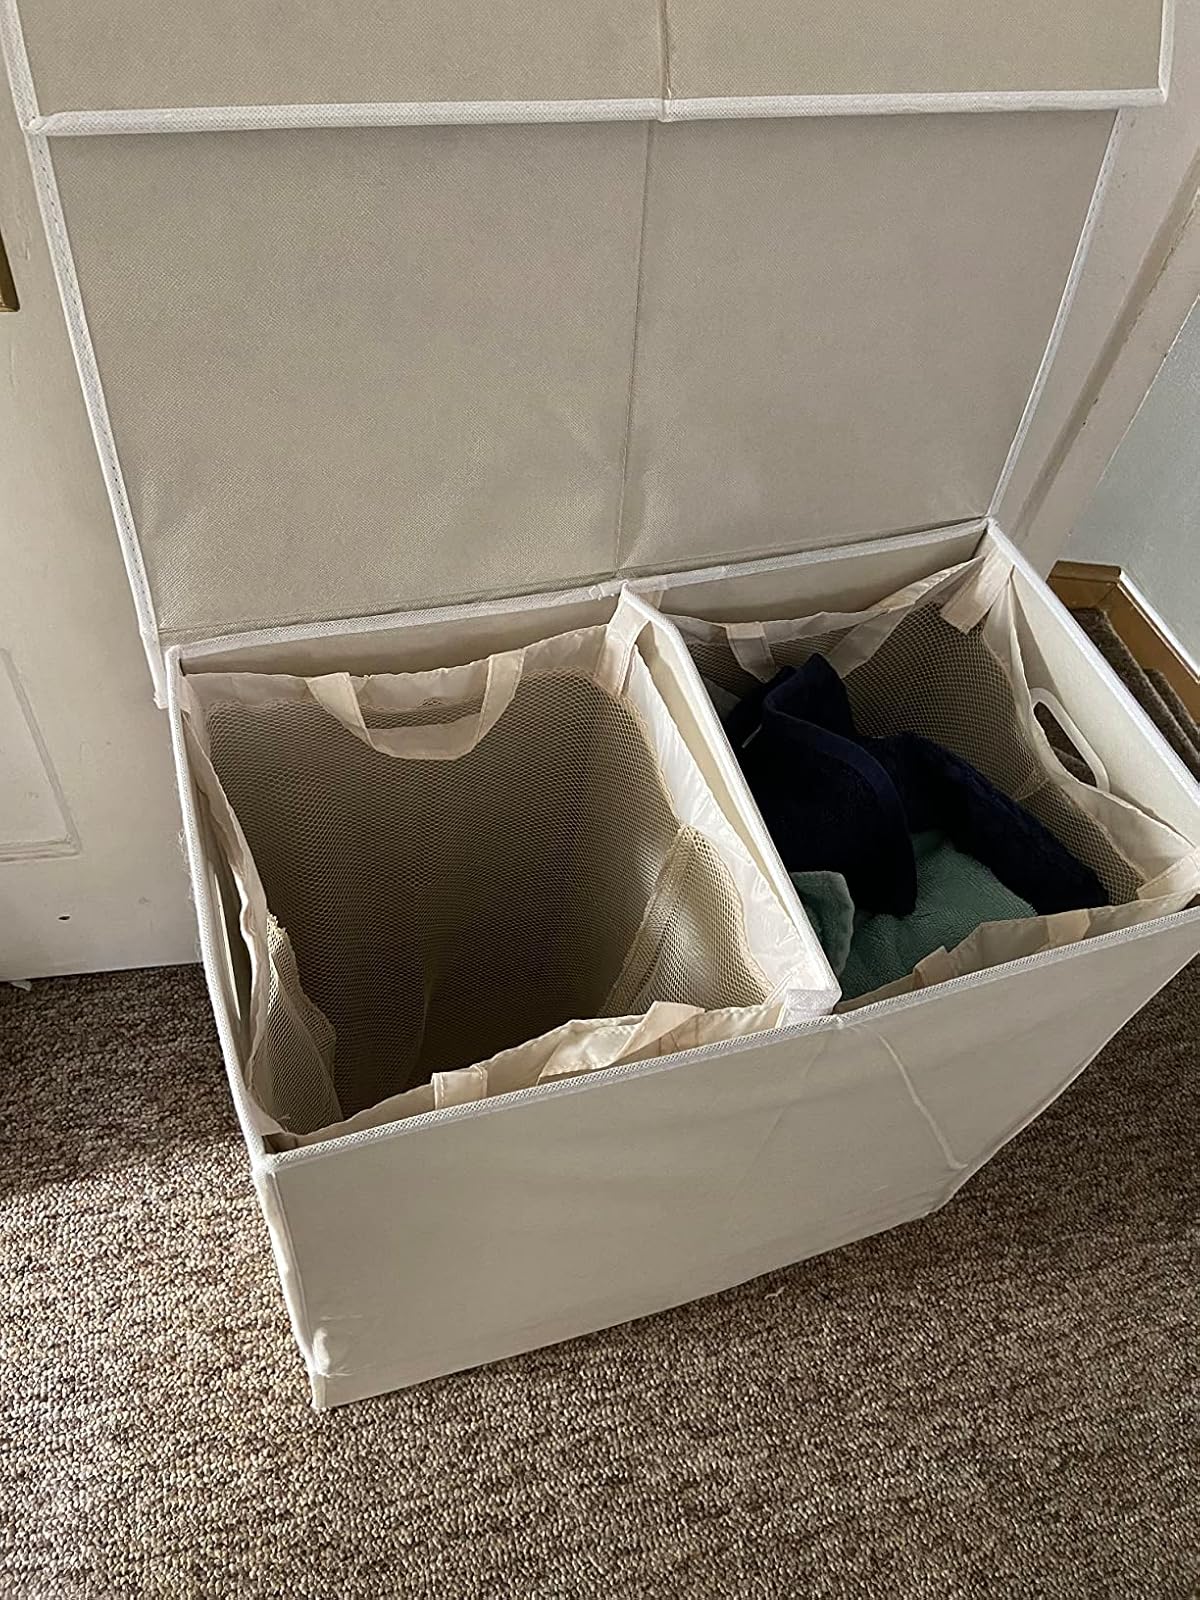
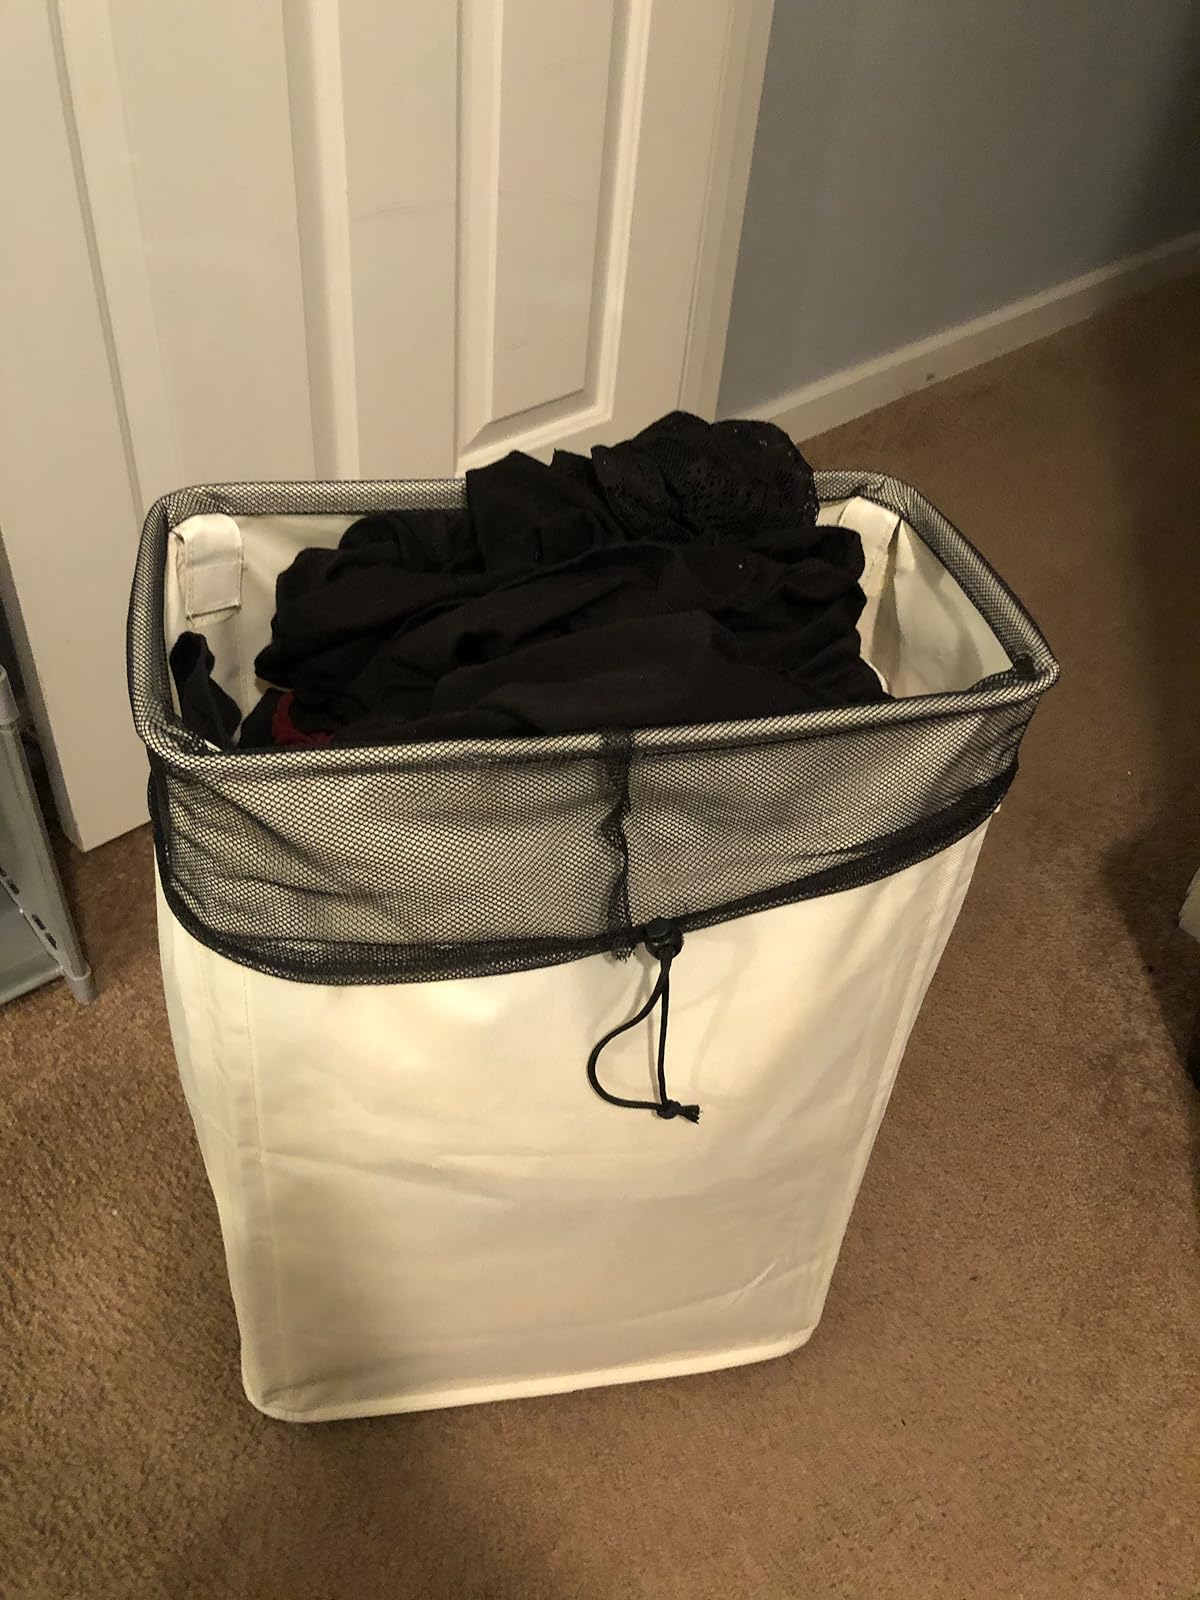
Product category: items_hamper
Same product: no